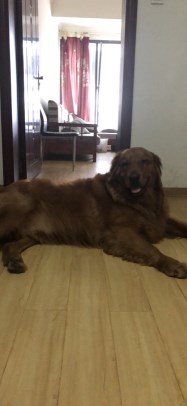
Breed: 5355-n000126-golden_retriever